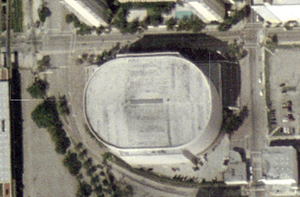
La Miami Arena était une salle omnisports située dans le centre de Miami, en Floride.